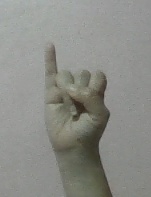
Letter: meem